Tuğba Hezer Öztürk

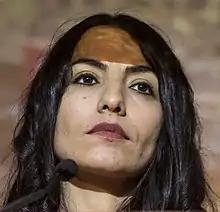
Hezer Öztürk in 2016

Tuğba Hezer Öztürk (born 4 October 1989, Erciş, Turkey) is a Kurdish politician of the Peoples' Democratic Party (HDP) and a former Member of the Grand National Assembly for of Van.